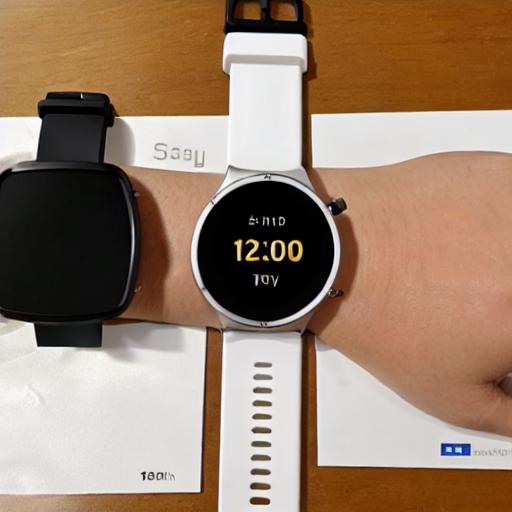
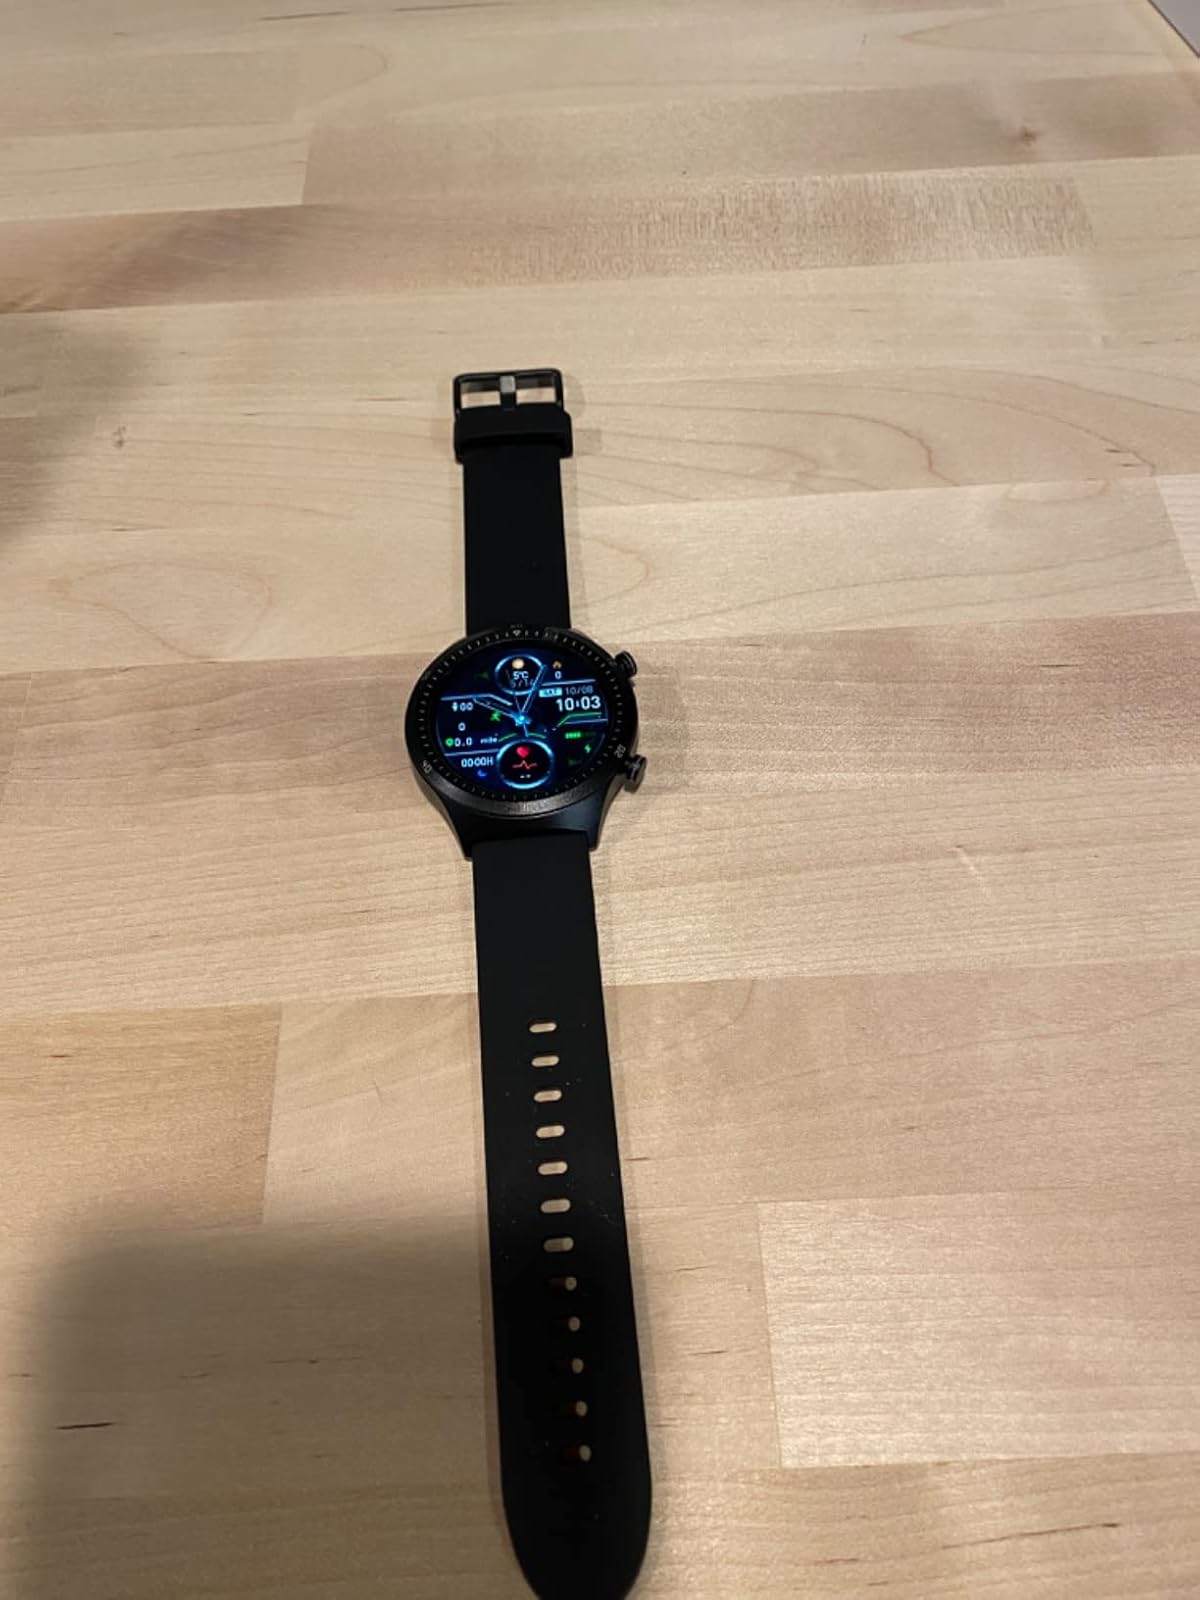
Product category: smartwatch
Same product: no